Sigtuna box

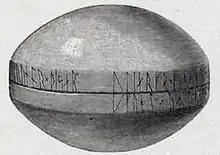
Drawing of the box. Note that the runes in the drawing are not entirely accurate.

The box measures across on the outside and the space inside measures to . The thickness of the metal is on average . From top to bottom, it measures .